List of state highways in Maharashtra

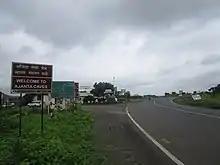
Welcome sign of Ajanta caves on MH MSH 8

The state highways are arterial routes of a state, linking district headquarters and important towns within the state and connecting them with national highways or highways of the neighbouring states.